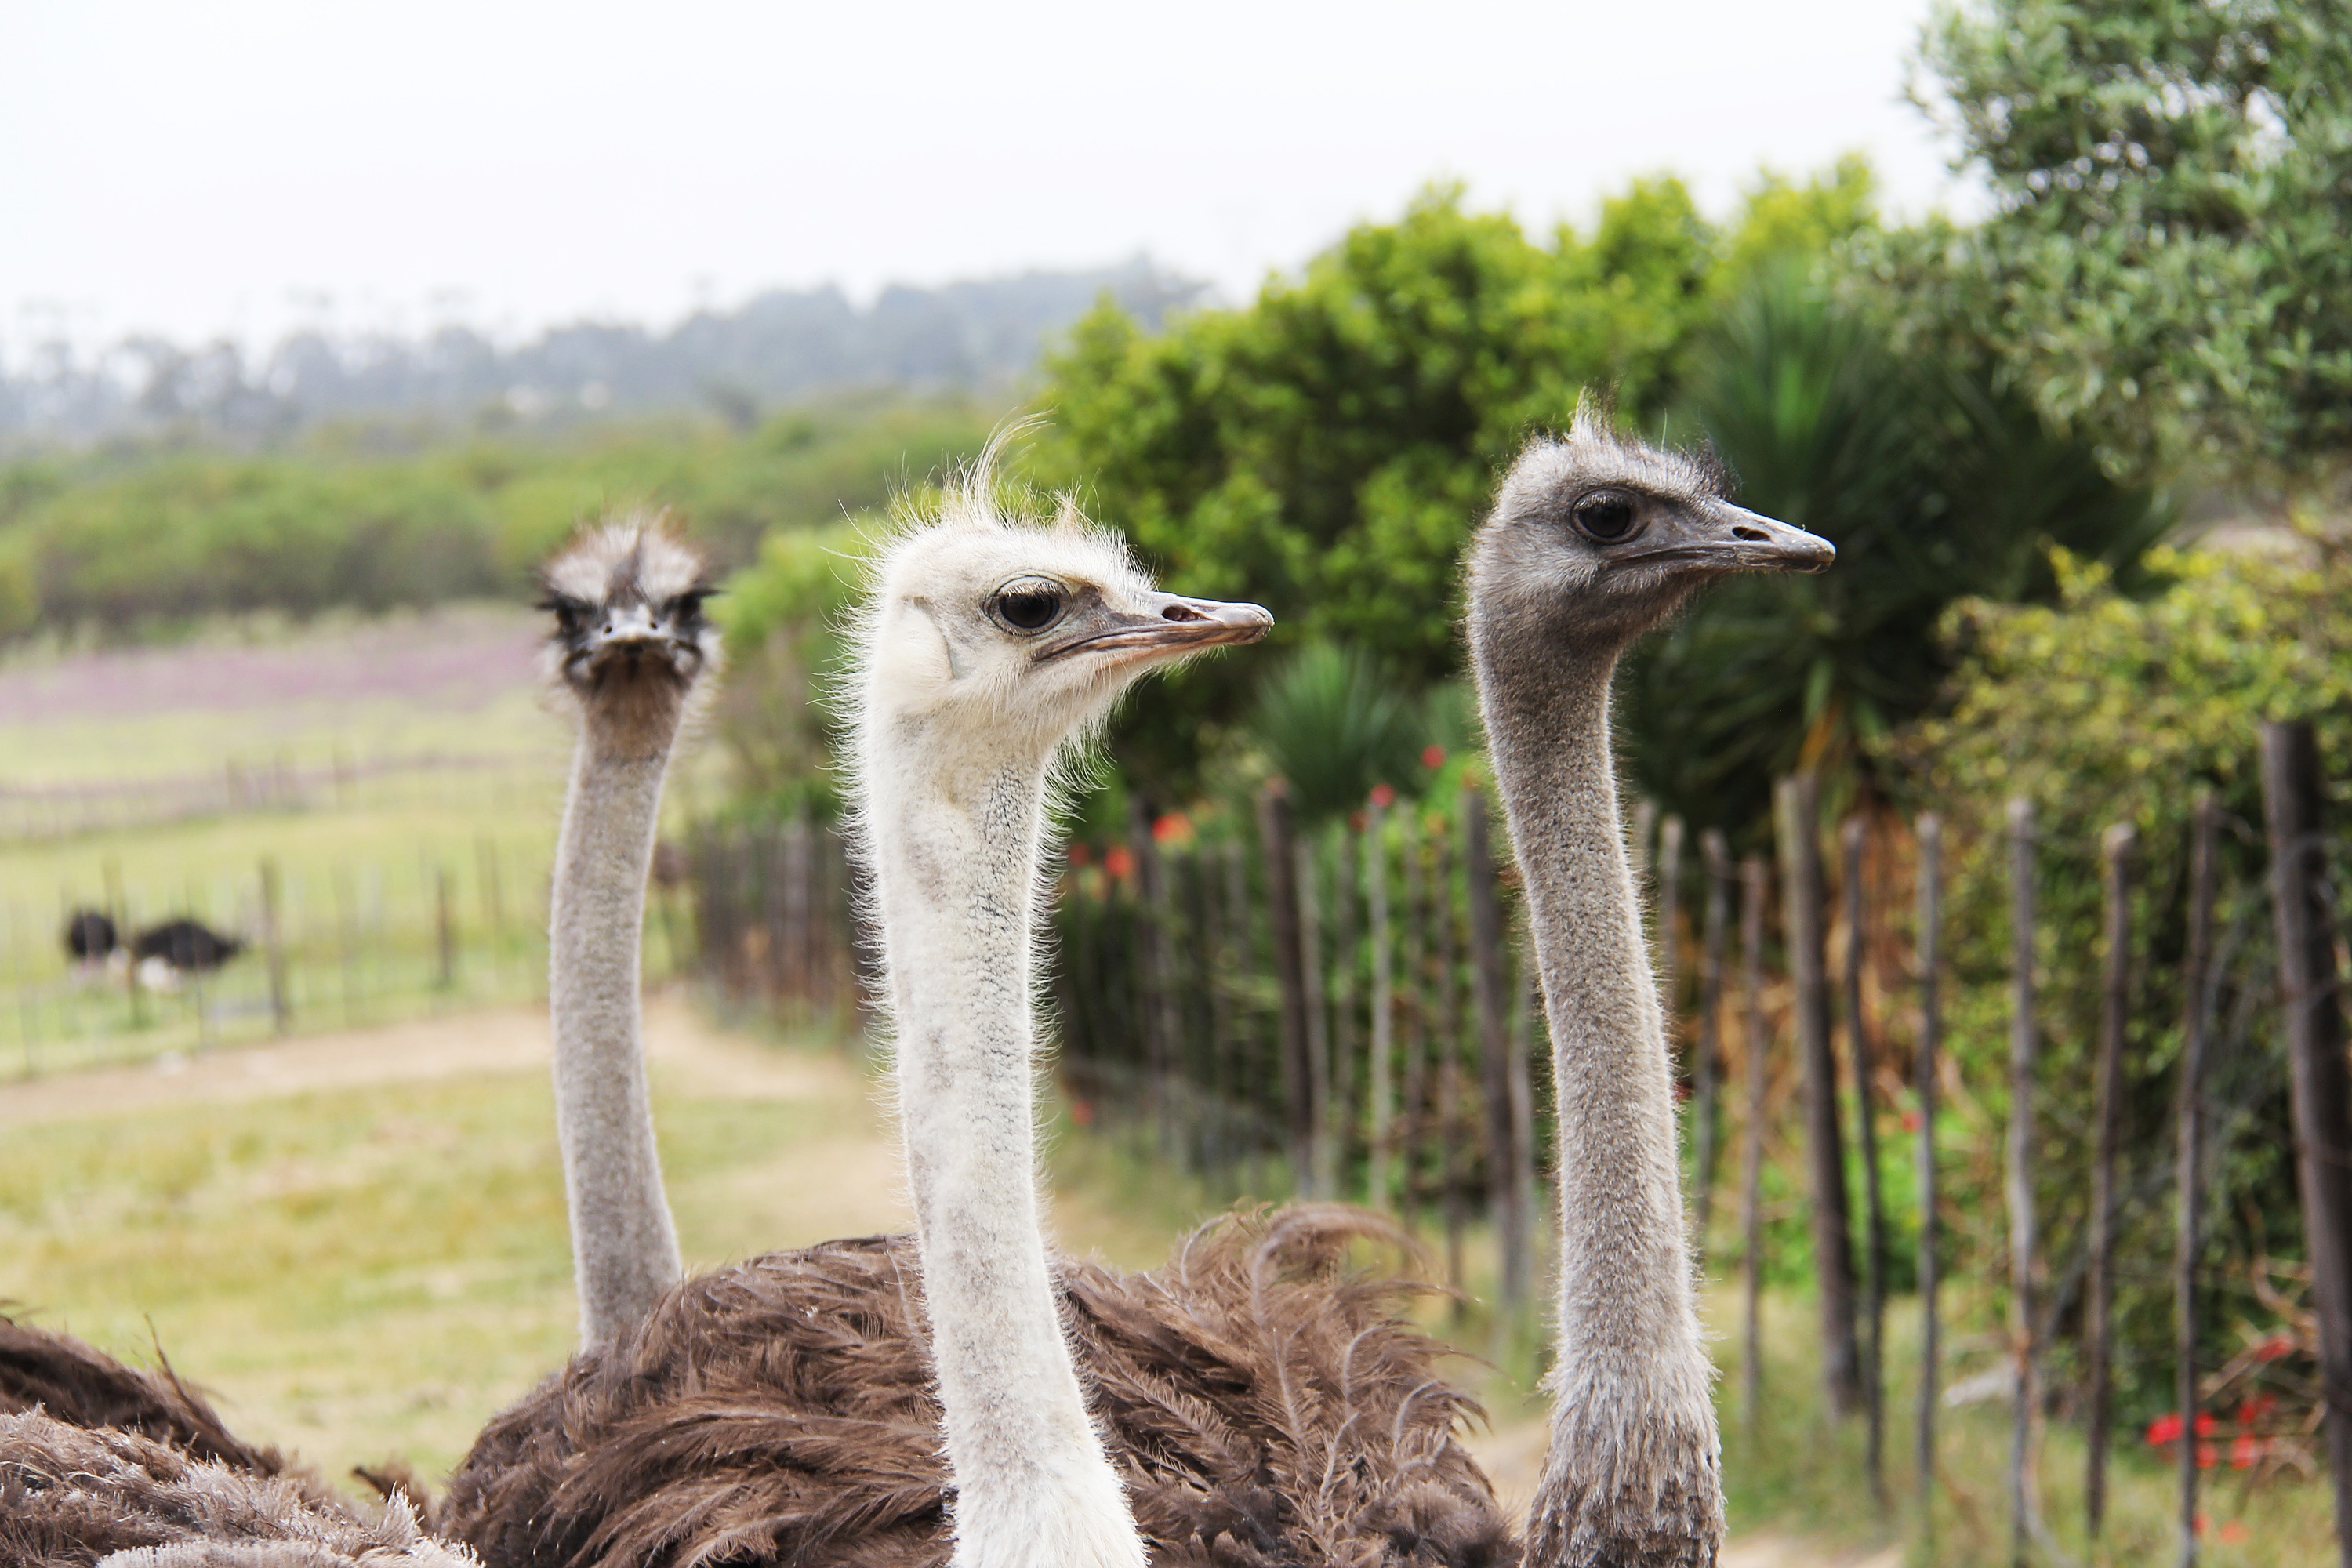
bird, farm, cute, wildlife, beak, ostrich, fauna, emu, animals, vertebrate, funny, ratite, interesting, south africa, cape town, flightless bird, ostrich ranch